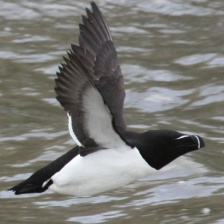
Species: RAZORBILL
Scientific name: ALCA TORDA